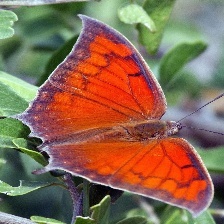
Species: TROPICAL LEAFWING